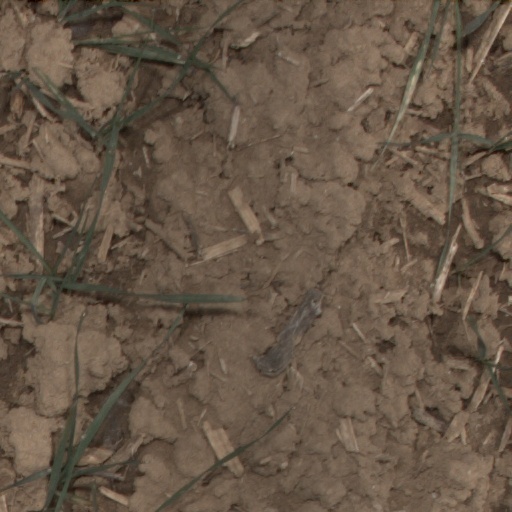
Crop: wheat